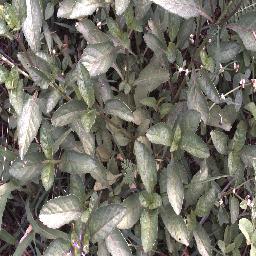
Label: snake_weed